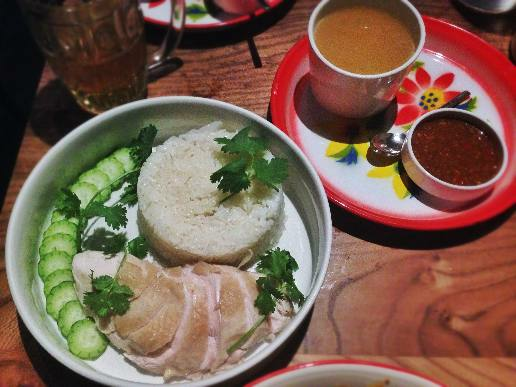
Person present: No